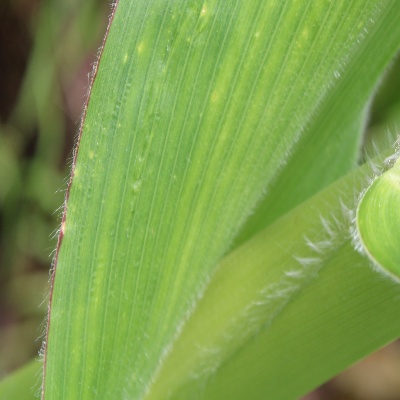
Label: Corn_(Maize)___Maize_Streak_Virus